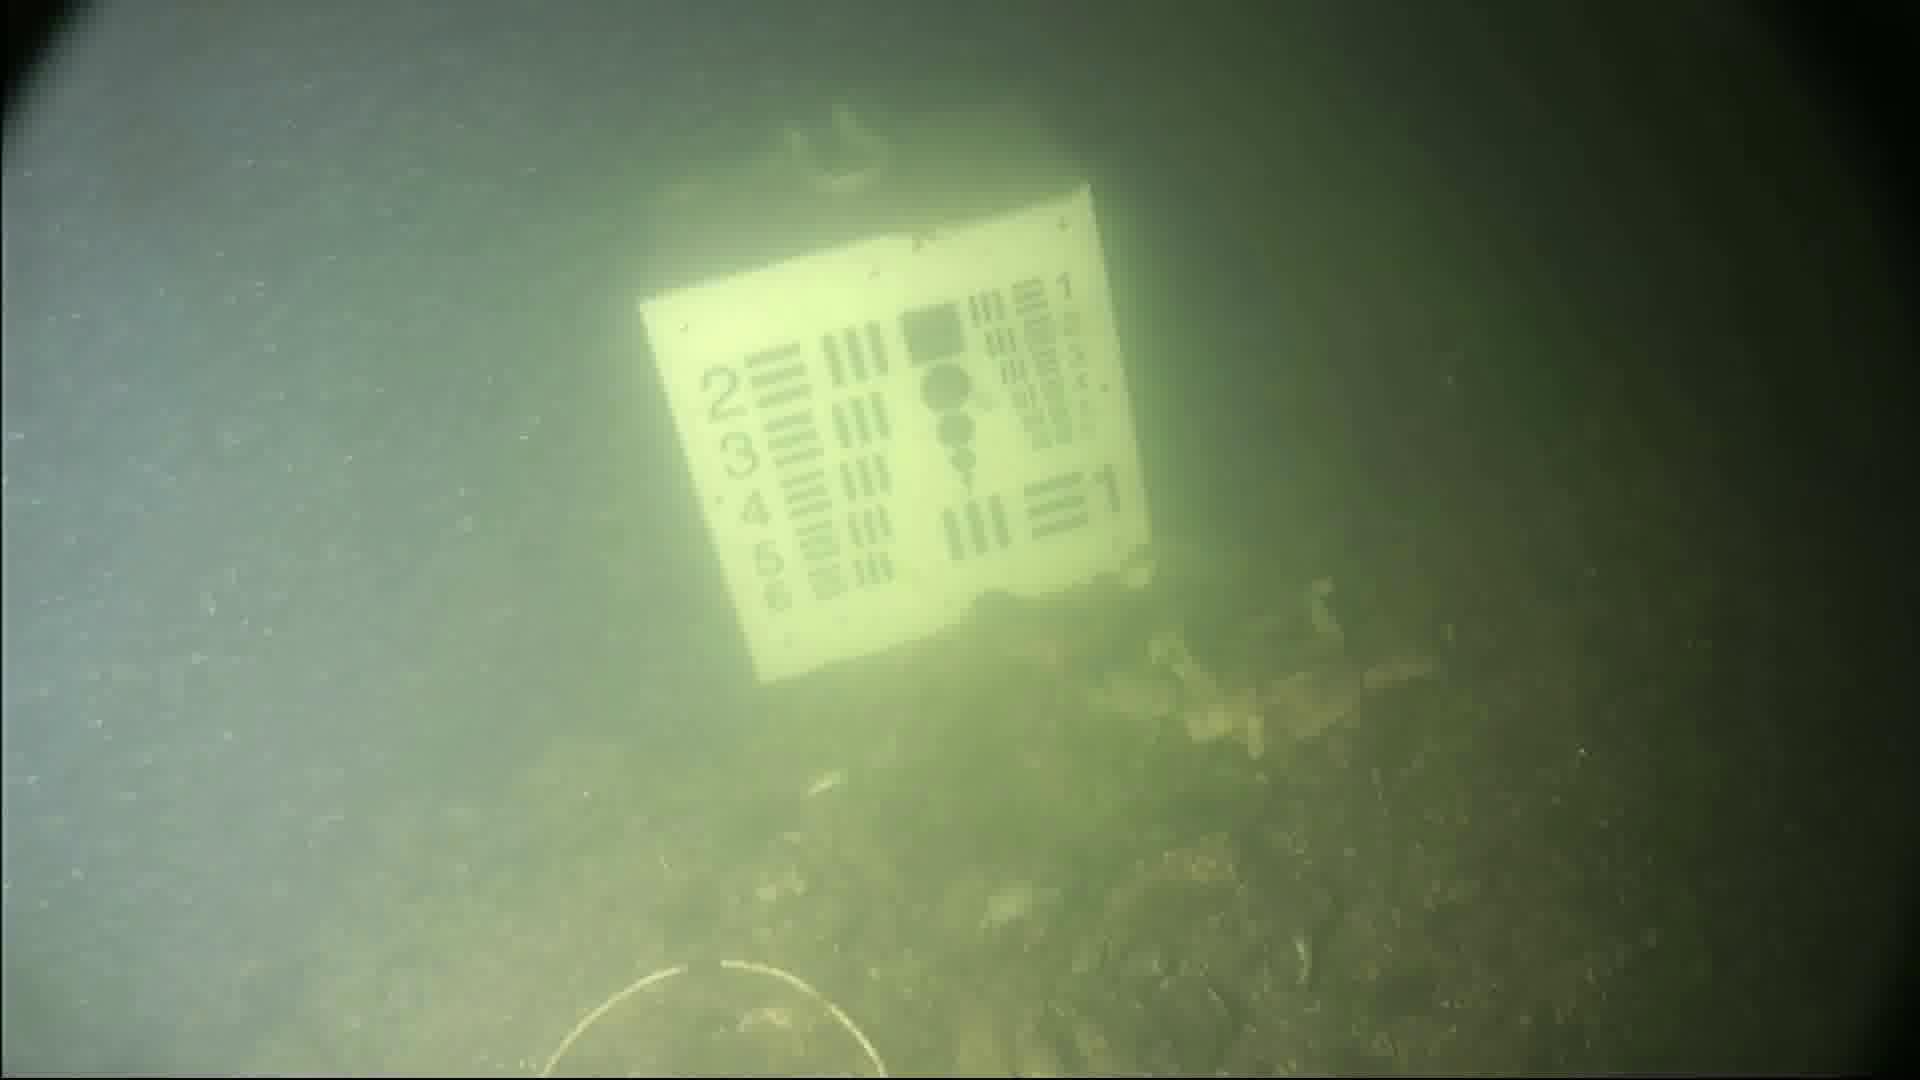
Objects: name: crab
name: starfish